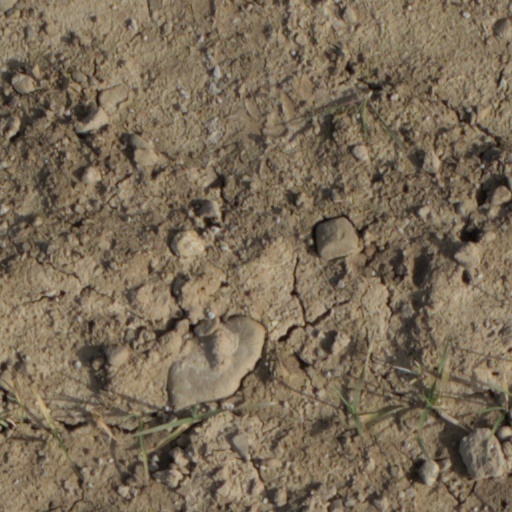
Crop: wheat